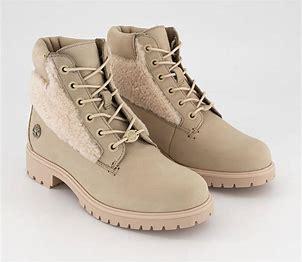
Brand: Timberland
Model: 6 Inch